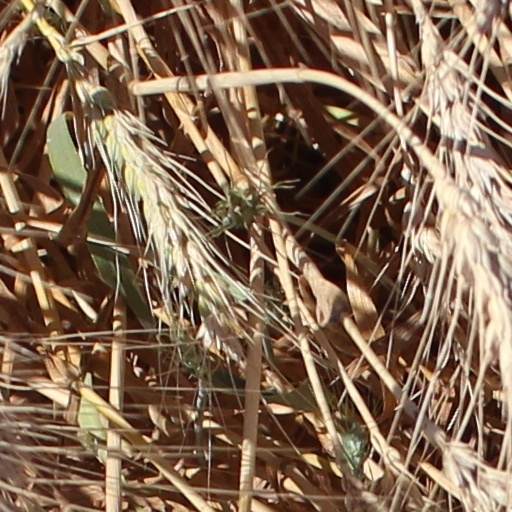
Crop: wheat